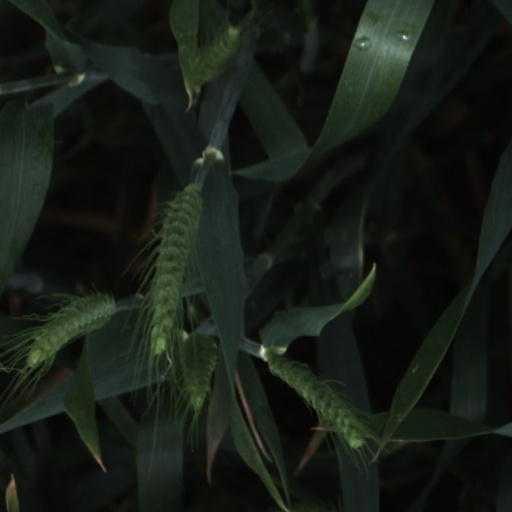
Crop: wheat